National Highways & Motorway Police

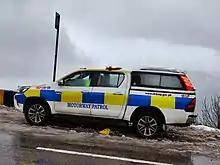
Toyota Hilux of Motorway Police in Murree

The NHMP patrolling and rescue vehicles include the Toyota Land Cruiser Prado, Toyota Corolla, Toyota Hilux, Toyota Fortuner, Toyota Hiace, Isuzu D-MAX, Mazda Trucks and Suzuki 500 and 750 CC motorcycles.